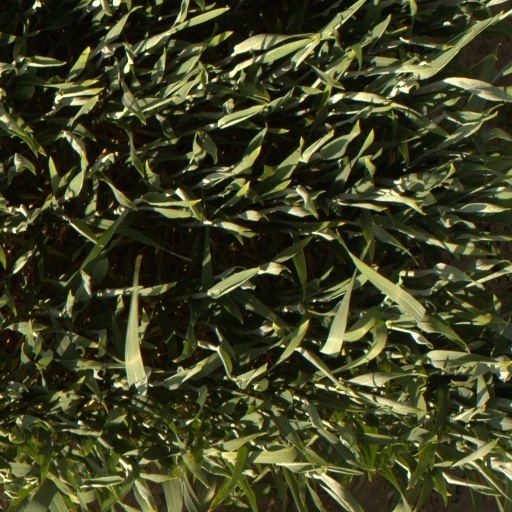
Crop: wheat